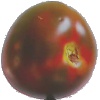
Label: Tomato Maroon 1